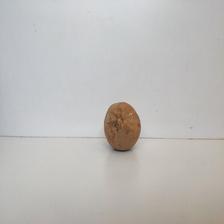
Size: Spoiled